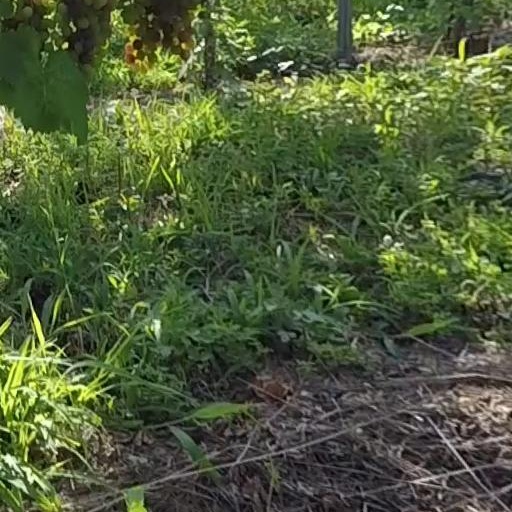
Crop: grape